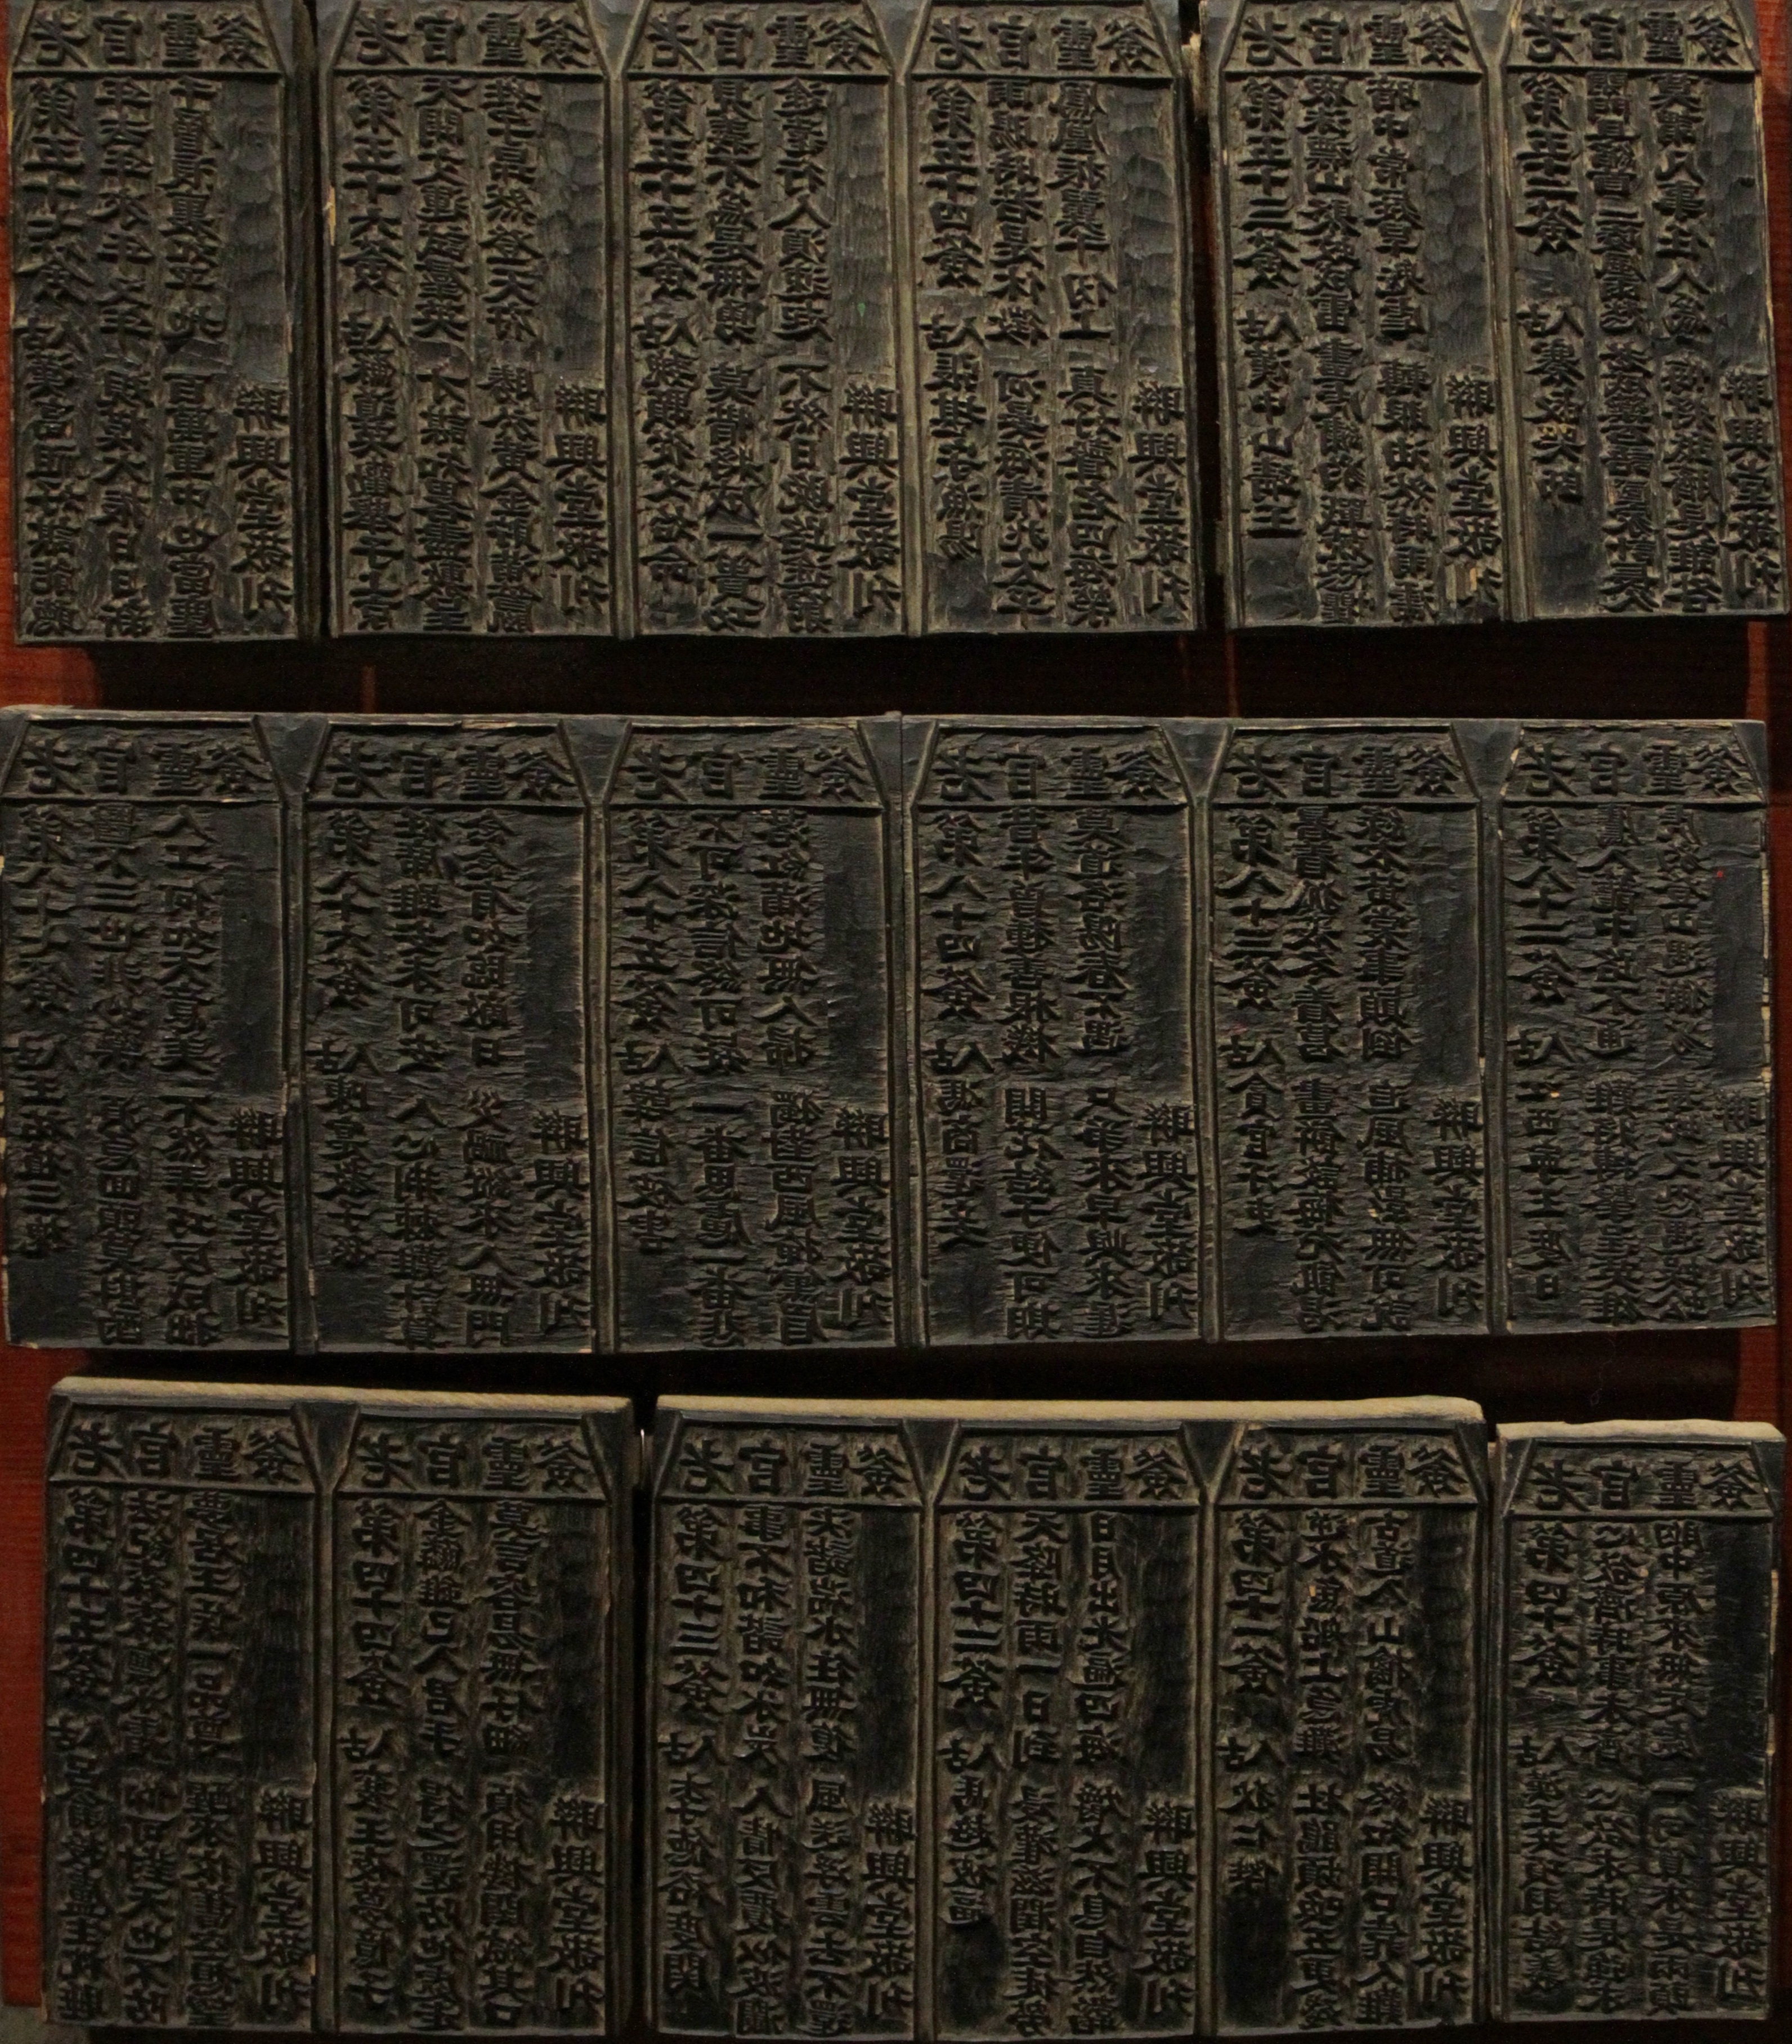
writing, wood, vintage, antique, texture, floor, wall, asian, pattern, chinese, tile, black, brick, material, printing, art, design, culture, blocks, characters, flooring